The Holocaust in Norway

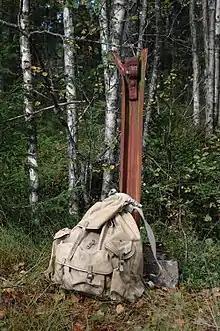
Backpack used by Jewish refugees, placed at remnants of gate at a border crossing to Sweden

On 20 December 1941, the Norwegian Department of Police ordered 700 stamps with a 2 cm tall "J" for use by authorities to stamp the identification cards of Jews in Norway. These were put into use on 10 January 1942, when advertisements in the mainstream press ordered all Norwegian Jews to immediately present themselves at local police stations to have their identification papers stamped. They were also ordered to complete an extensive form. For purposes of this registration, a Jew was identified as anyone who had at least three "full-Jewish" grandparents; anyone who had two "full-Jewish" grandparents and was married to a Jew; or was a member of a Jewish congregation. This registration showed that about 1,400 Jewish adults lived in Norway.